Quel bravo ragazzo

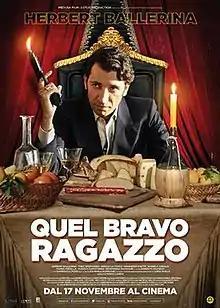
Theatrical release poster

Quel bravo ragazzo is a 2016 Italian comedy film directed by Enrico Lando.